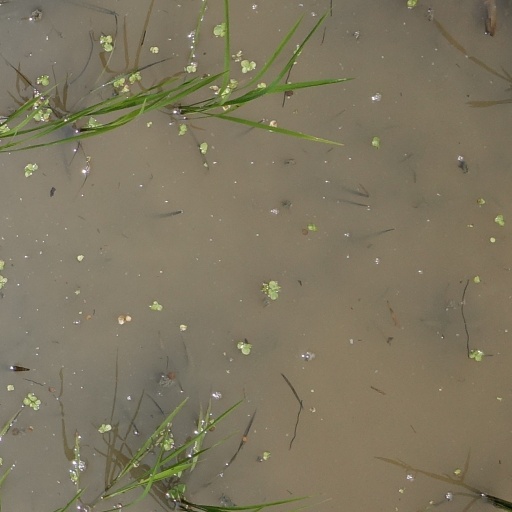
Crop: rice